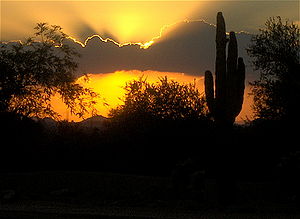
Arizona / Geografi
Solnedgang i ørkenen nær Scottsdale. Klimaet og sceneriet er to faktorer bag Arizonas turismeindustri.
Arizona er en delstat i det sydvestlige USA, der grænser til New Mexico, Utah, Nevada og Californien, og har en international grænse mod delstaterne Sonora óg Baja California i Mexico. Statens navn menes at komme fra det indianske ord arizonac, som betyder "stedet ved den lille kilde". Arizona bliver også kaldt for Grand Canyon State. Arizonas motto er Ditat Deus.